Seeker (media company)

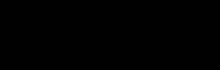
Logo from 2016 to 2021

Seeker's YouTube Channel (also called Seeker; formerly DNews) surpassed more than 4 million YouTube subscribers in August 2019.